Afleet

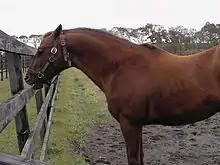
Afleet in October 2008.

Afleet (1984 - 2014) was a Canadian-bred Thoroughbred racehorse who was voted the 1987 Canadian Horse of the Year and Canadian Champion Three-Year-Old Colt.